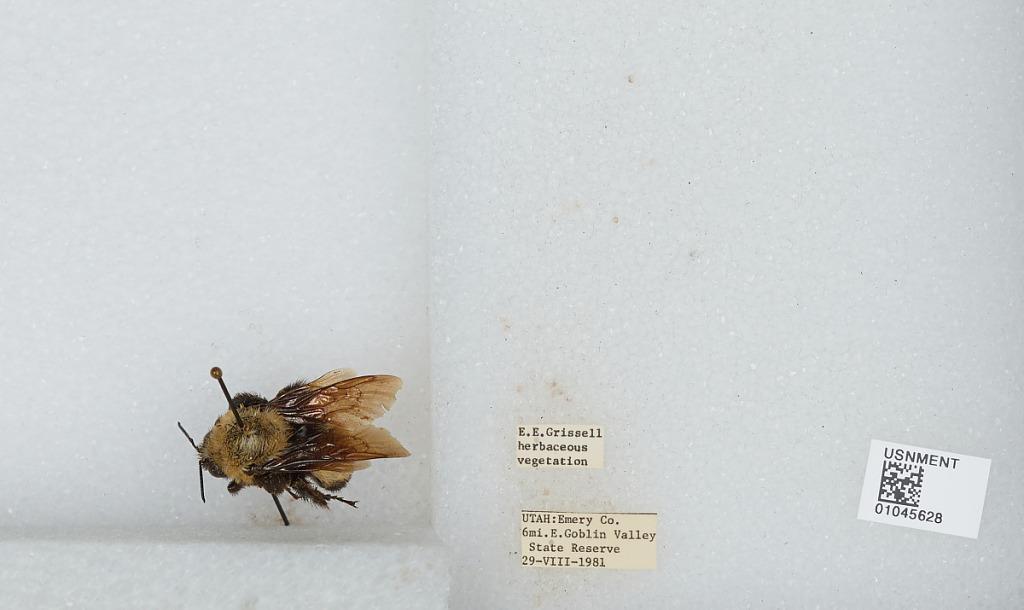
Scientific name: Bombus sp.
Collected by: E. Grissell
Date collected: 1981-8-29
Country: United States
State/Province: Utah
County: Emery
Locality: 6 miles east of Goblin Valley State Reserve
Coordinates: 38.5492, -110.618